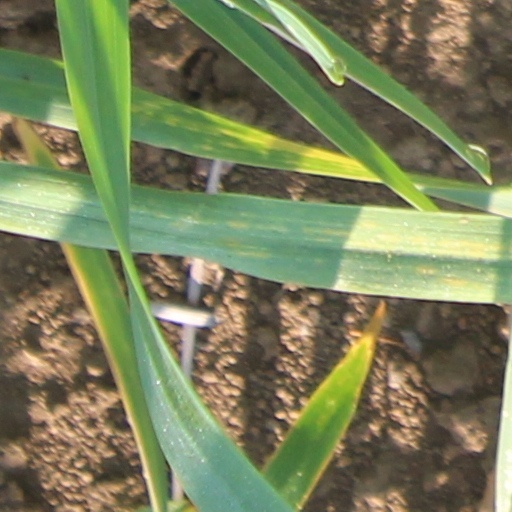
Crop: wheat